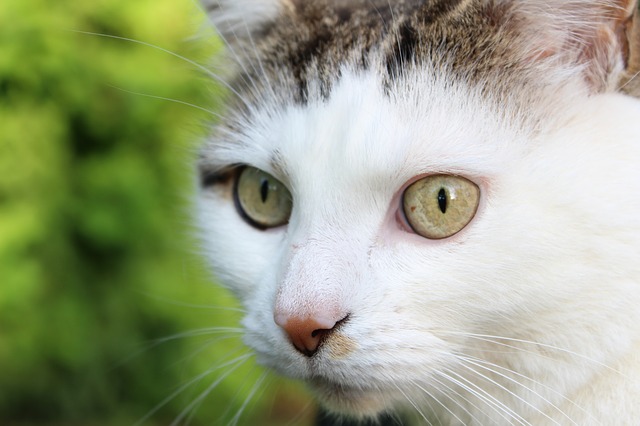
Label: gatto